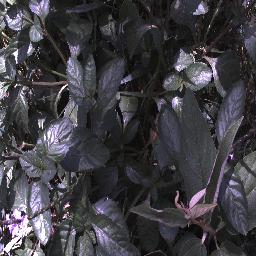
Label: snake_weed